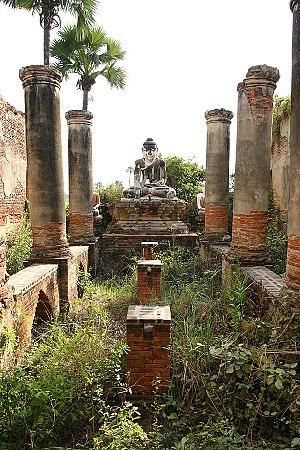
Ava ou Ratanapura est une ancienne capitale royale de Birmanie, située dans la Région de Mandalay, près de Sagaing et d'Amarapura. Elle porte aujourd'hui le nom d'Innwa.